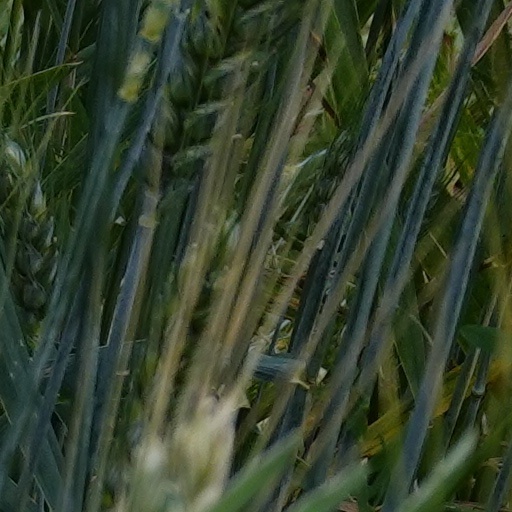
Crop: wheat